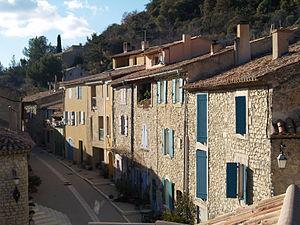
Site officiel :